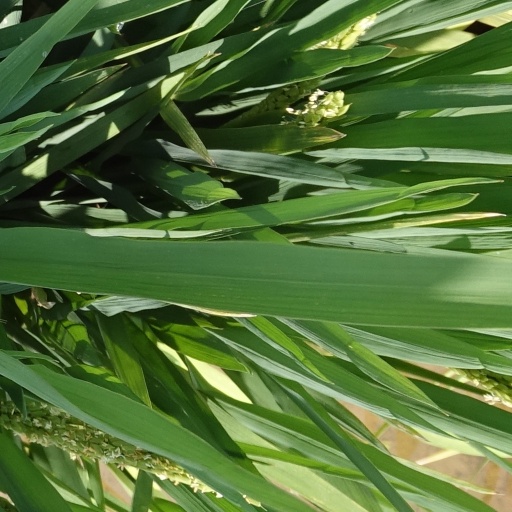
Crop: rice